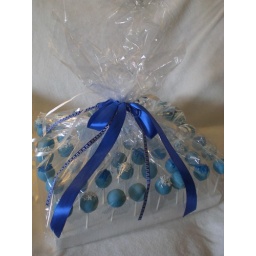
Chocolate cake and white chocolate cream cheese frosting, mixed together and then dipped in a chocolate candy coating.